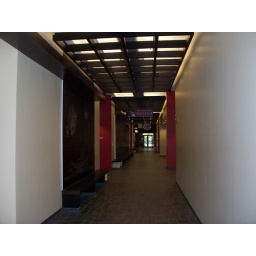
A corridor in Deike building, home of Earth and Mineral Sciences.